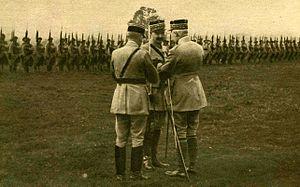
""Le général Debeney fait grand officier"" (Dans l'Oise, devant ses troupes, le général Debeney reçoit les insignes de grand officier de la Légion d'honneur, des mains du général Pétain, accompagné du général Fayolle)"
Marie-Eugène Debeney, né le 5 mai 1864 à Bourg-en-Bresse et mort le 6 novembre 1943 dans la même ville, était un général français qui prit une part active à la Première Guerre mondiale.